Frohnlach

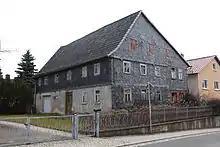
Kellergasse 1, timbered house dating from 1854

When Napoleon I was marching out of Bavaria against the Prussians, two units of his army camped on the Altfrohnlachsberg and at the Dürrmühle. Finds of the equipment and coins were made all the time in the following years. In the local dialect, the source at the mill is still called the "Napoleonsbrünnlein" [“Napoleon’s Little Spring”].